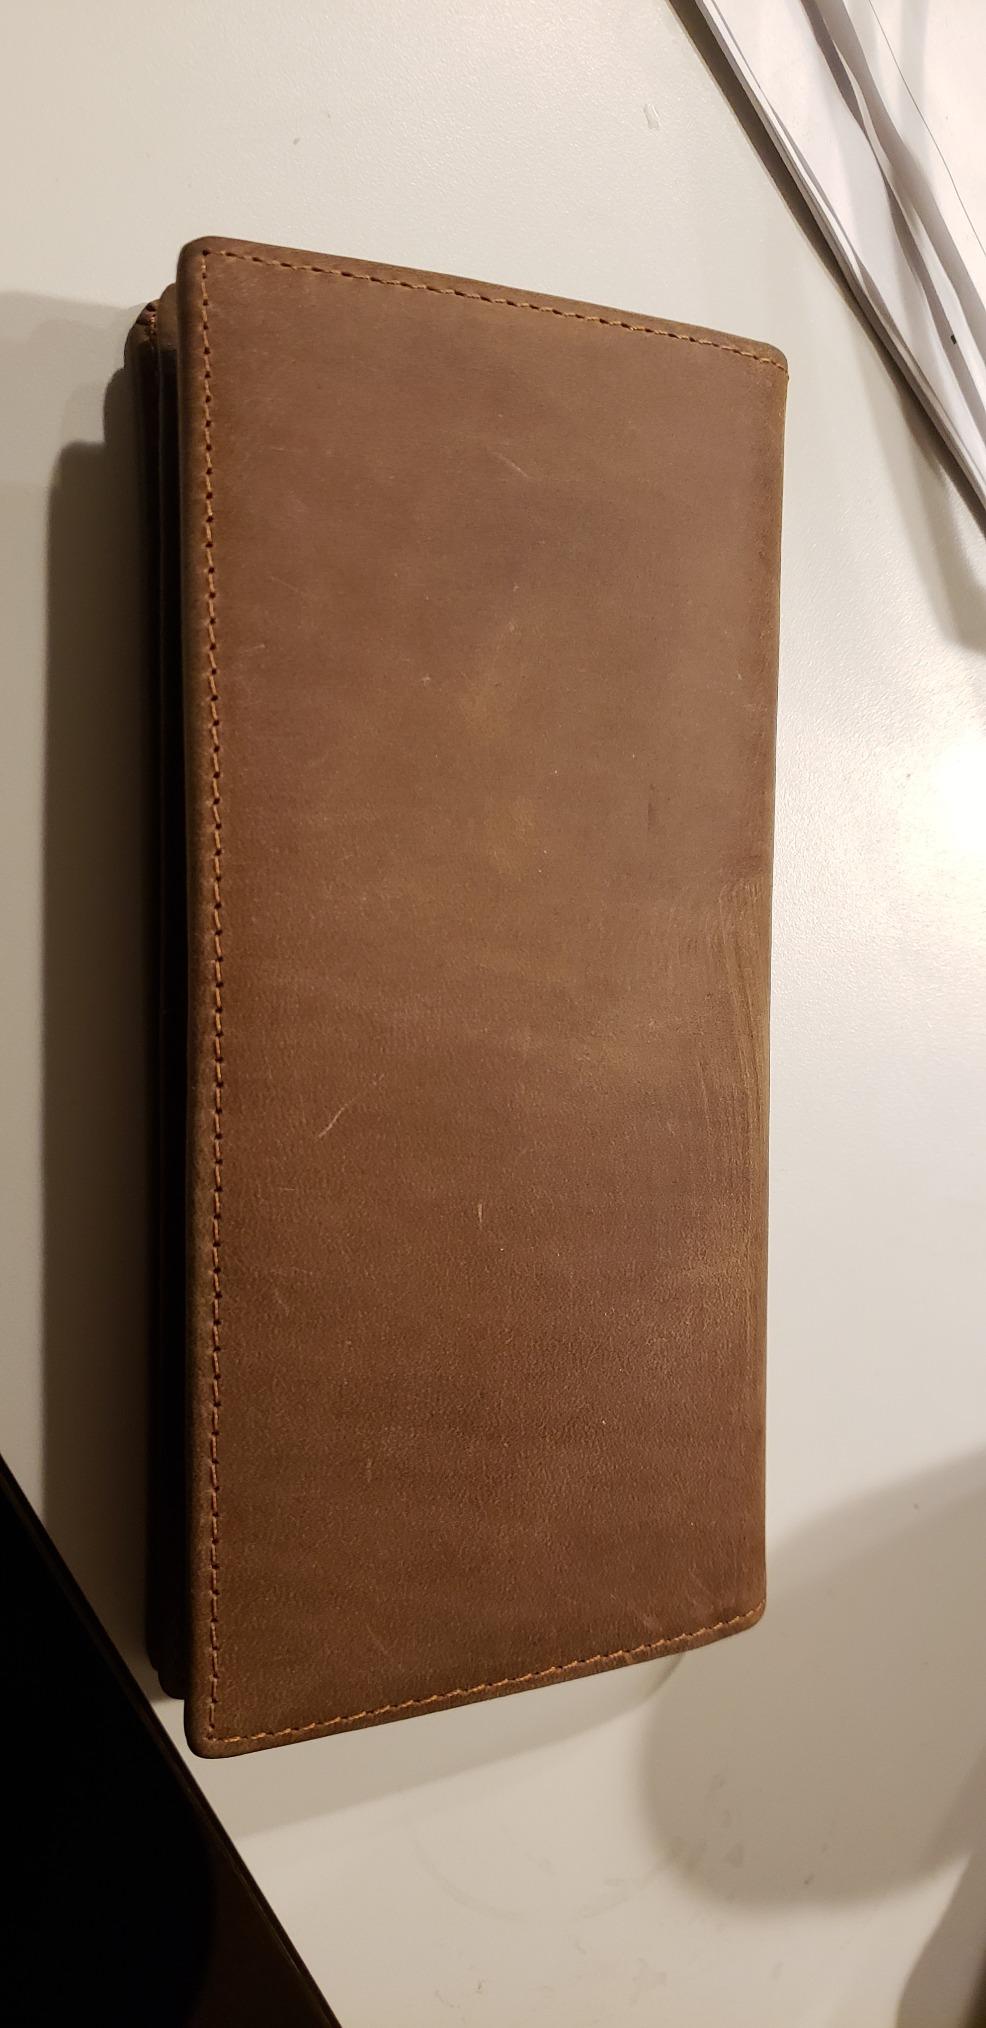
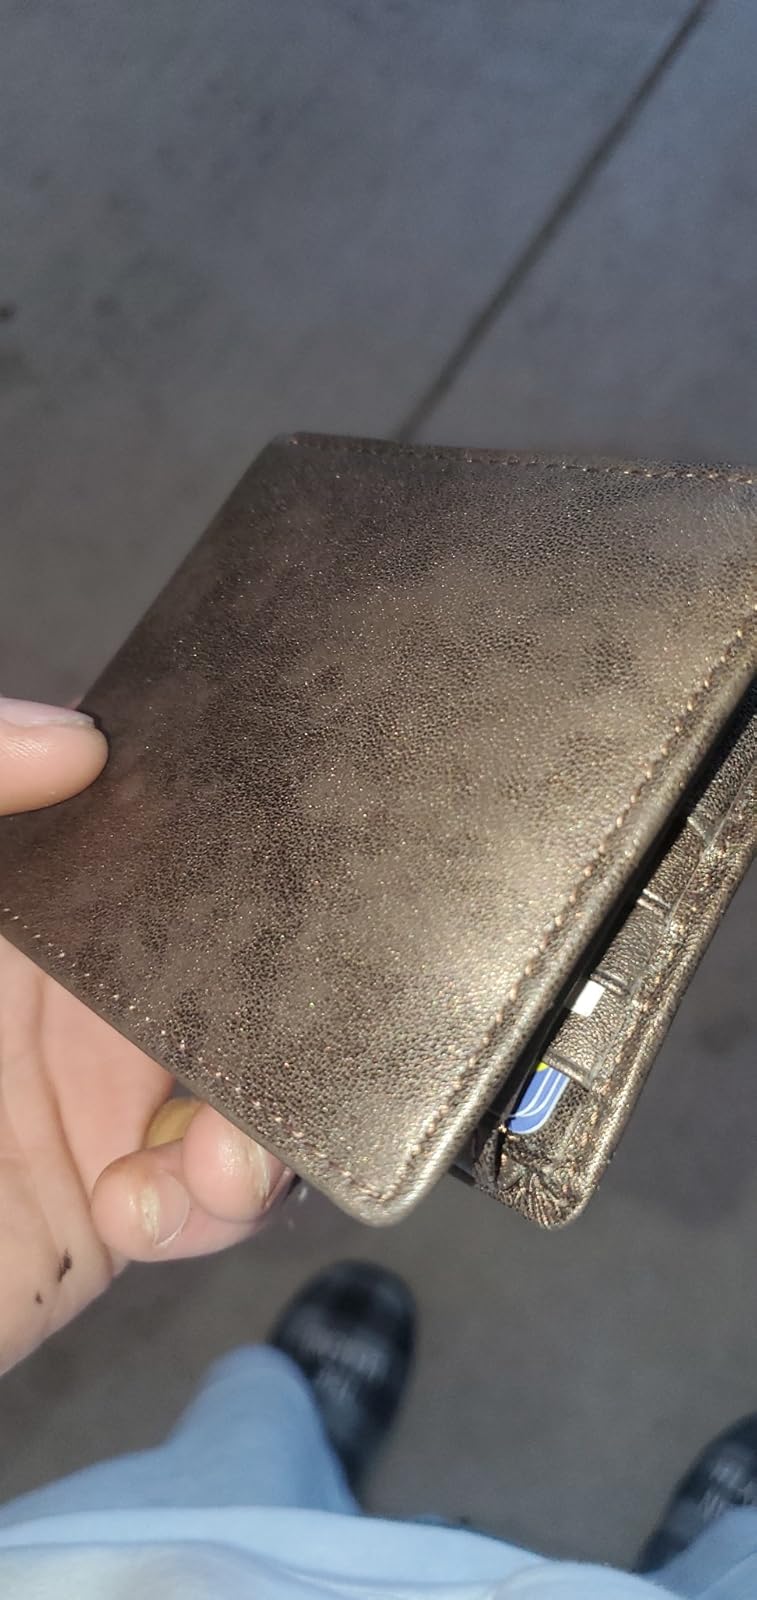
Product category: accessories_wallet
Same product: no